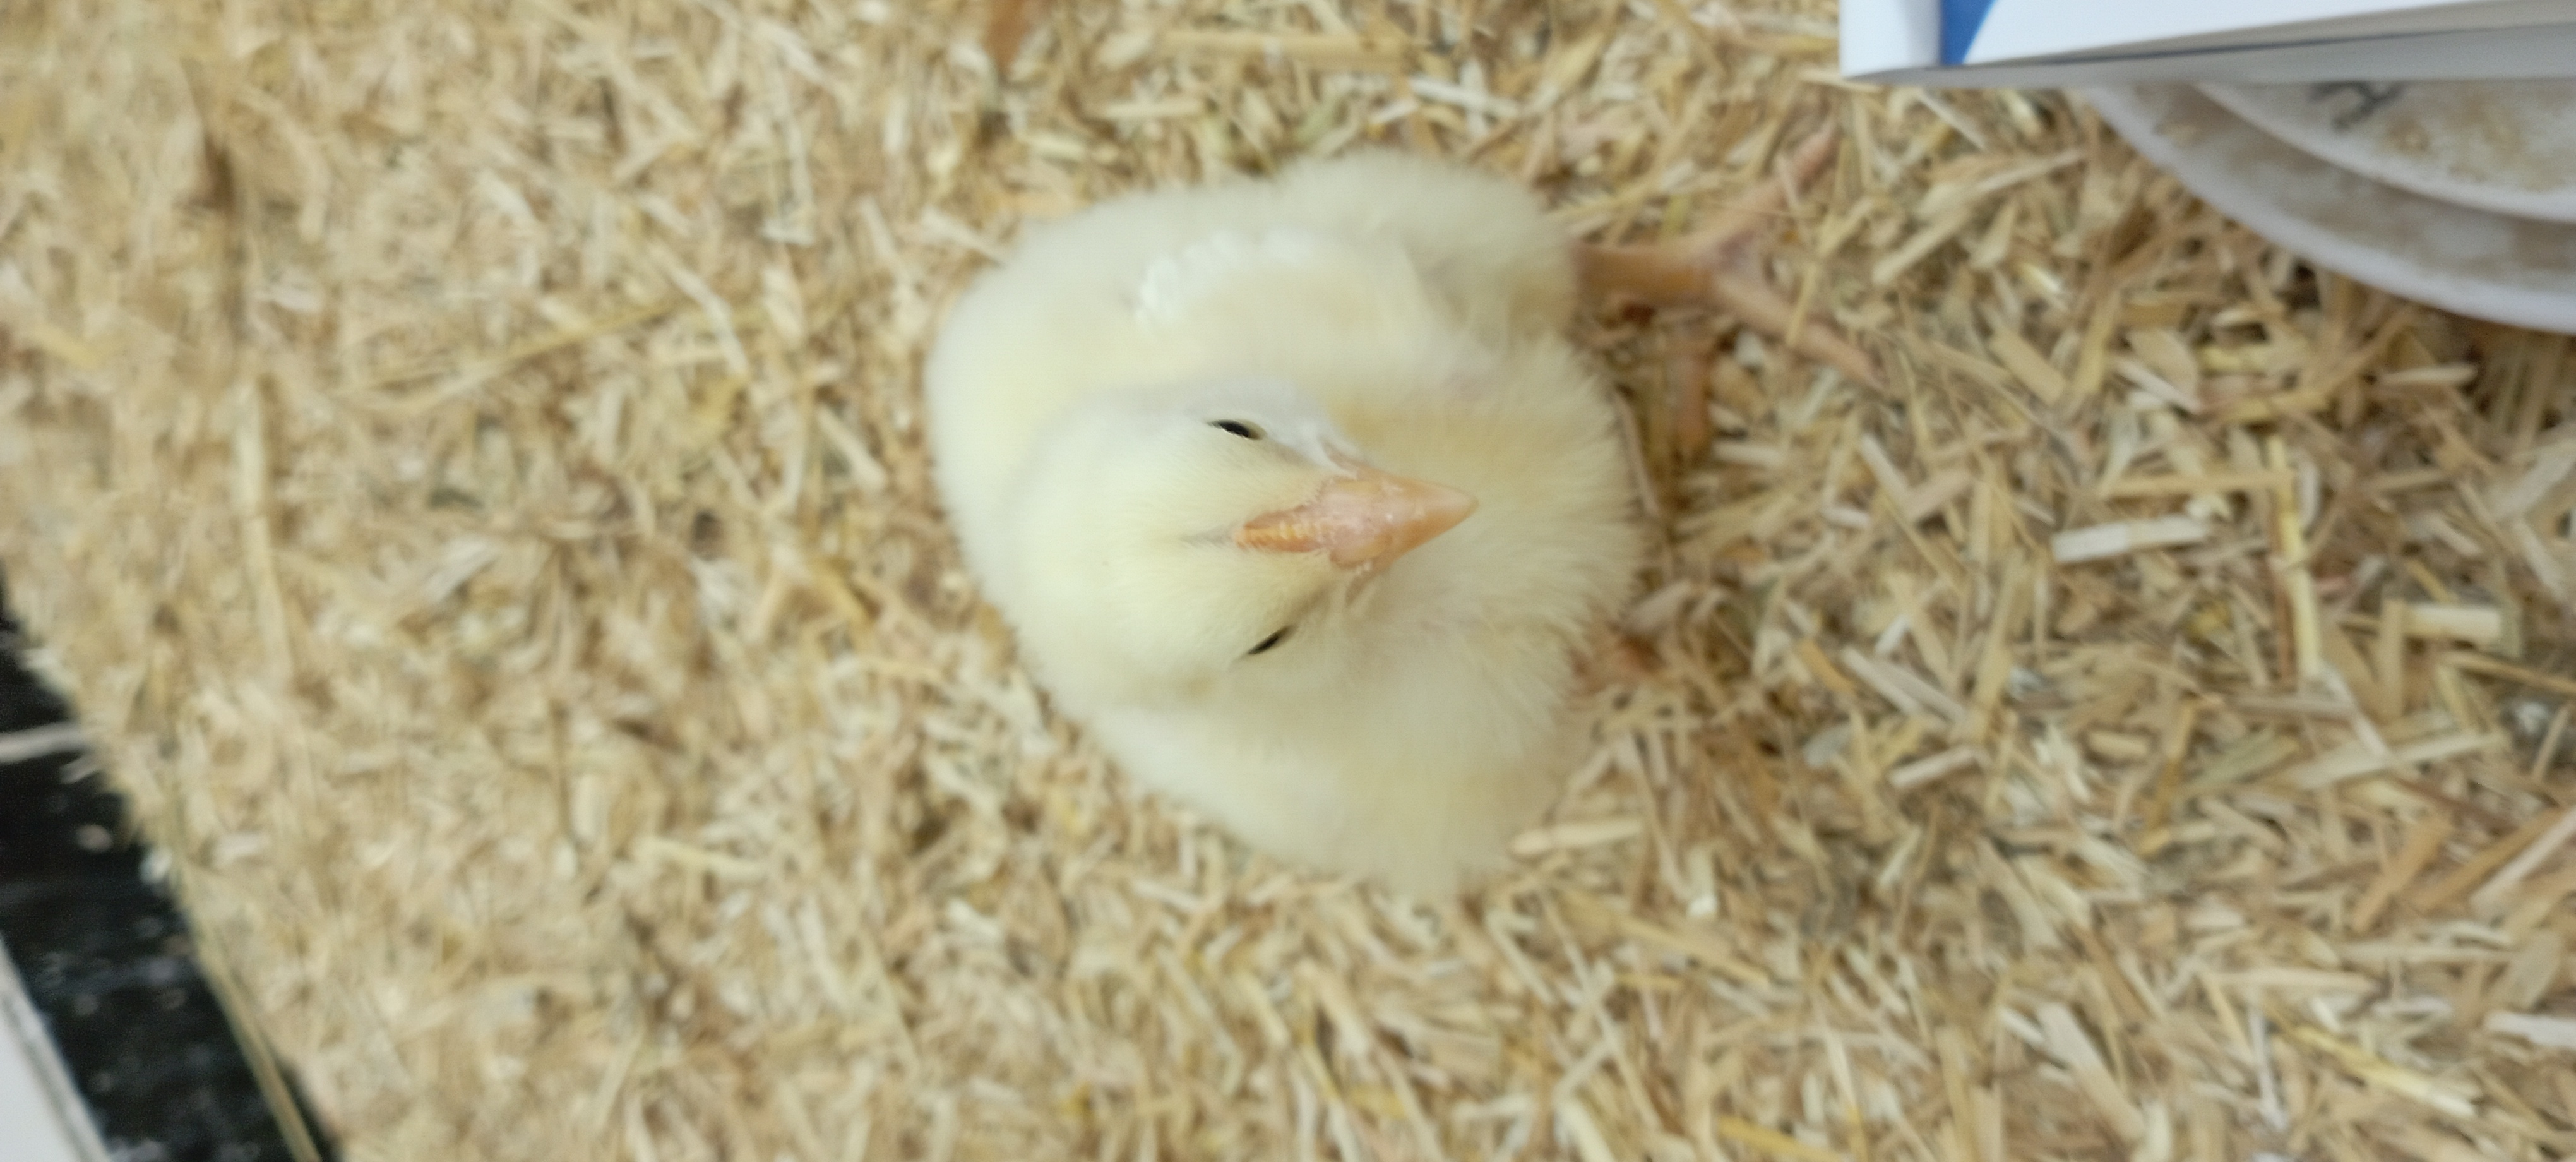
Weight: 184 g